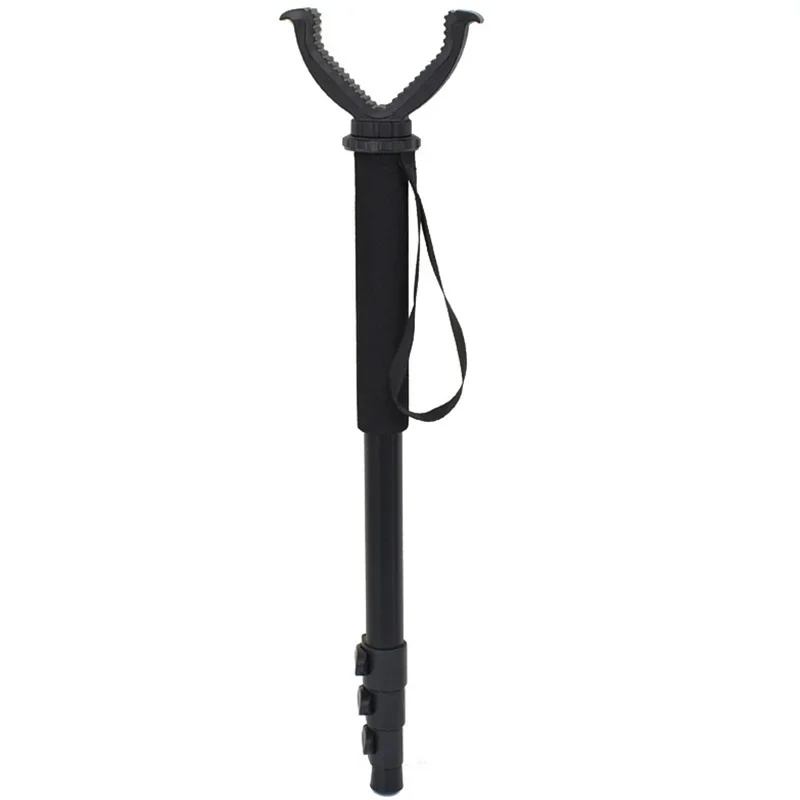
Telescopic Aluminium Shooting Stick – V Yoke Monopod with Rotating Head and Shoulder Strap
Achieve steady aim on the go with this Telescopic Aluminium Shooting Stick. Featuring a 360° rotating V-shaped yoke and adjustable height, this lightweight monopod offers reliable front-end rifle support in the field. Ideal for hunting in varied terrain and quick setup. SPECIFICATIONS Material: Aluminium + plastic Weight: 405g Height Adjustment: 55–142cm (21.6–55.9 inches) Head Type: V-shaped rotating yoke Thread Size: 1/4" universal mount Colour: Black Portability: Includes shoulder strap Use Case: Hunting, shooting support Origin: Mainland China Compact, strong and easy to carry, this monopod gives hunters portable stability and smooth tracking—perfect for long days in the bush.
Brand: STALKERS
Category: Sporting Goods > Outdoor Recreation > Hunting & Shooting > Shooting & Range Accessories > Shooting Sticks & Bipods > Shooting Monopods